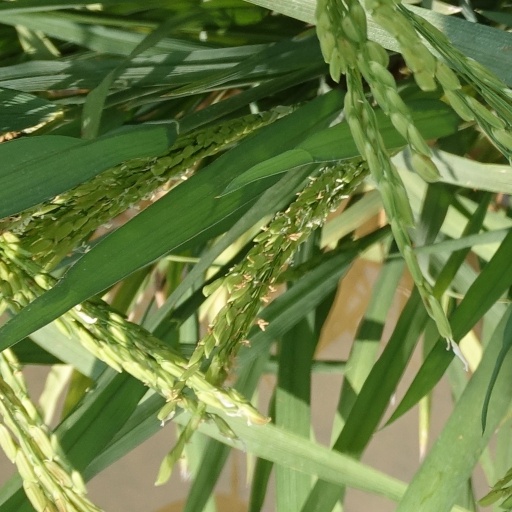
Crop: rice